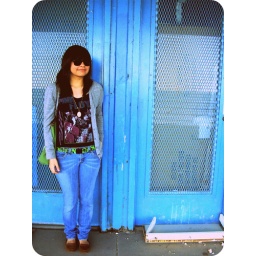
the girl in the pink floyd shirt.